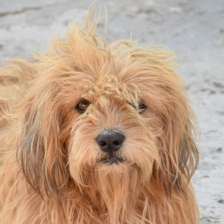
Label: animals